Mihail C. Suțu

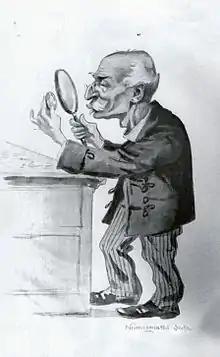
A 1913 caricature of Suțu the numismatist, by Nicolae Petrescu-Găină

Mihail C. Suțu (February 15, 1841–July 9, 1933), also known as Michel C. Soutzo or Soutzos, was a Romanian historian, numismatist and central banker.